Martin Stehlik

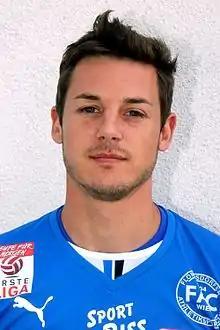
Stehlik for Floridsdorfer in 2014

Martin Stehlik (born October 23, 1989) is an Austrian footballer who currently plays as a midfielder for First Vienna FC.